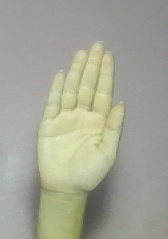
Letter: seen